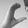
ASL letter: C